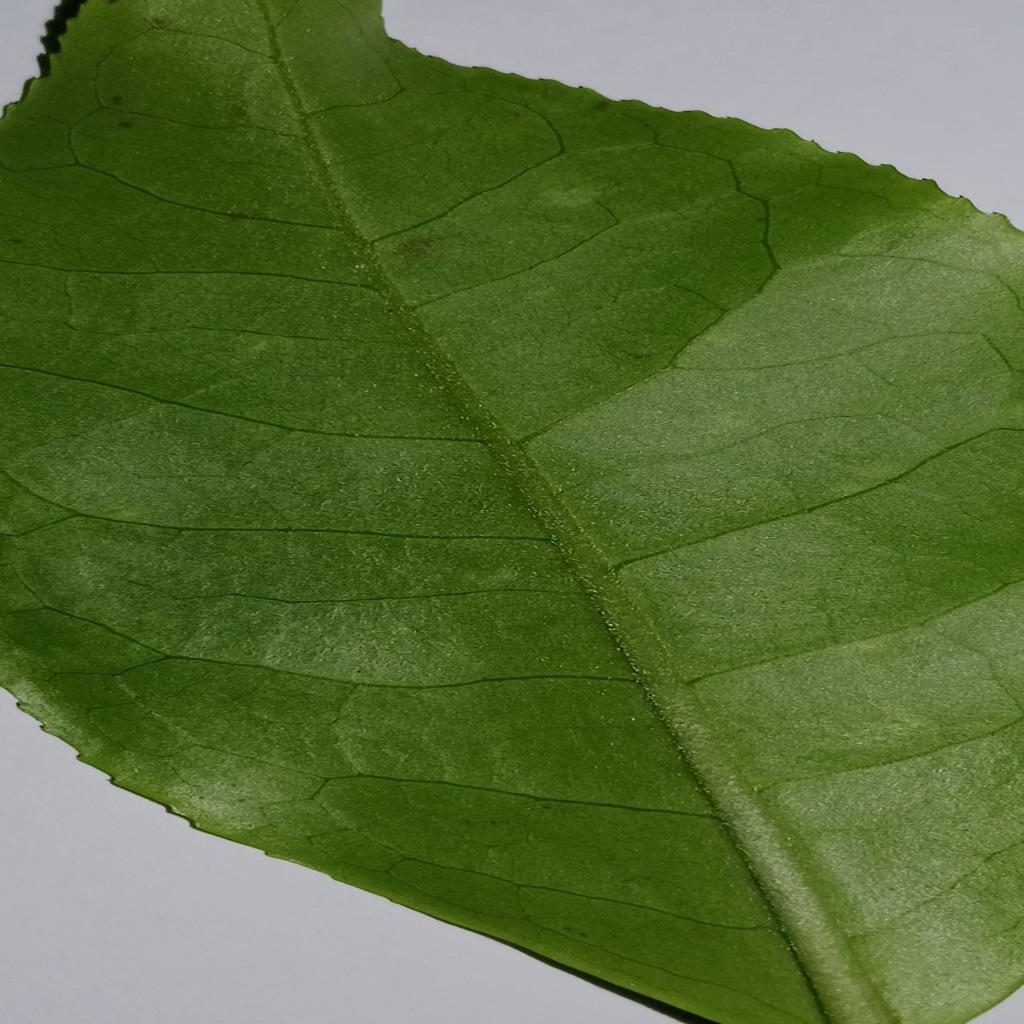
Label: Healthy